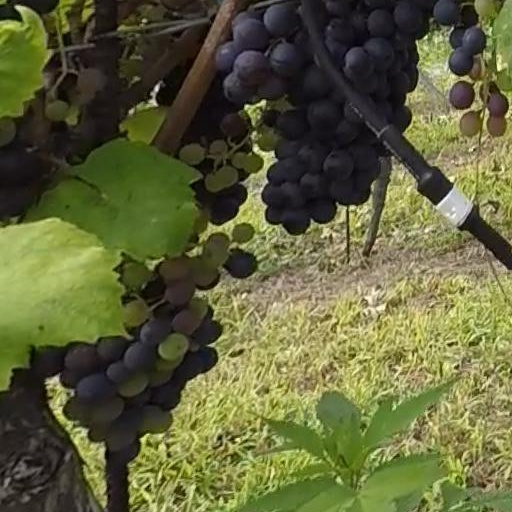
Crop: grape